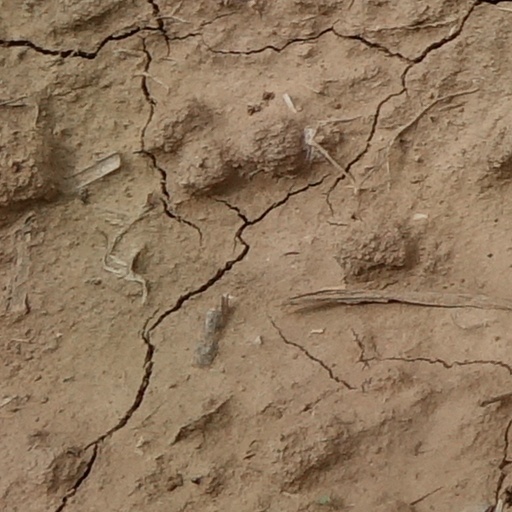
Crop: wheat